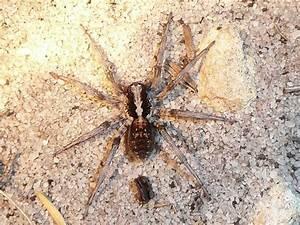
spider